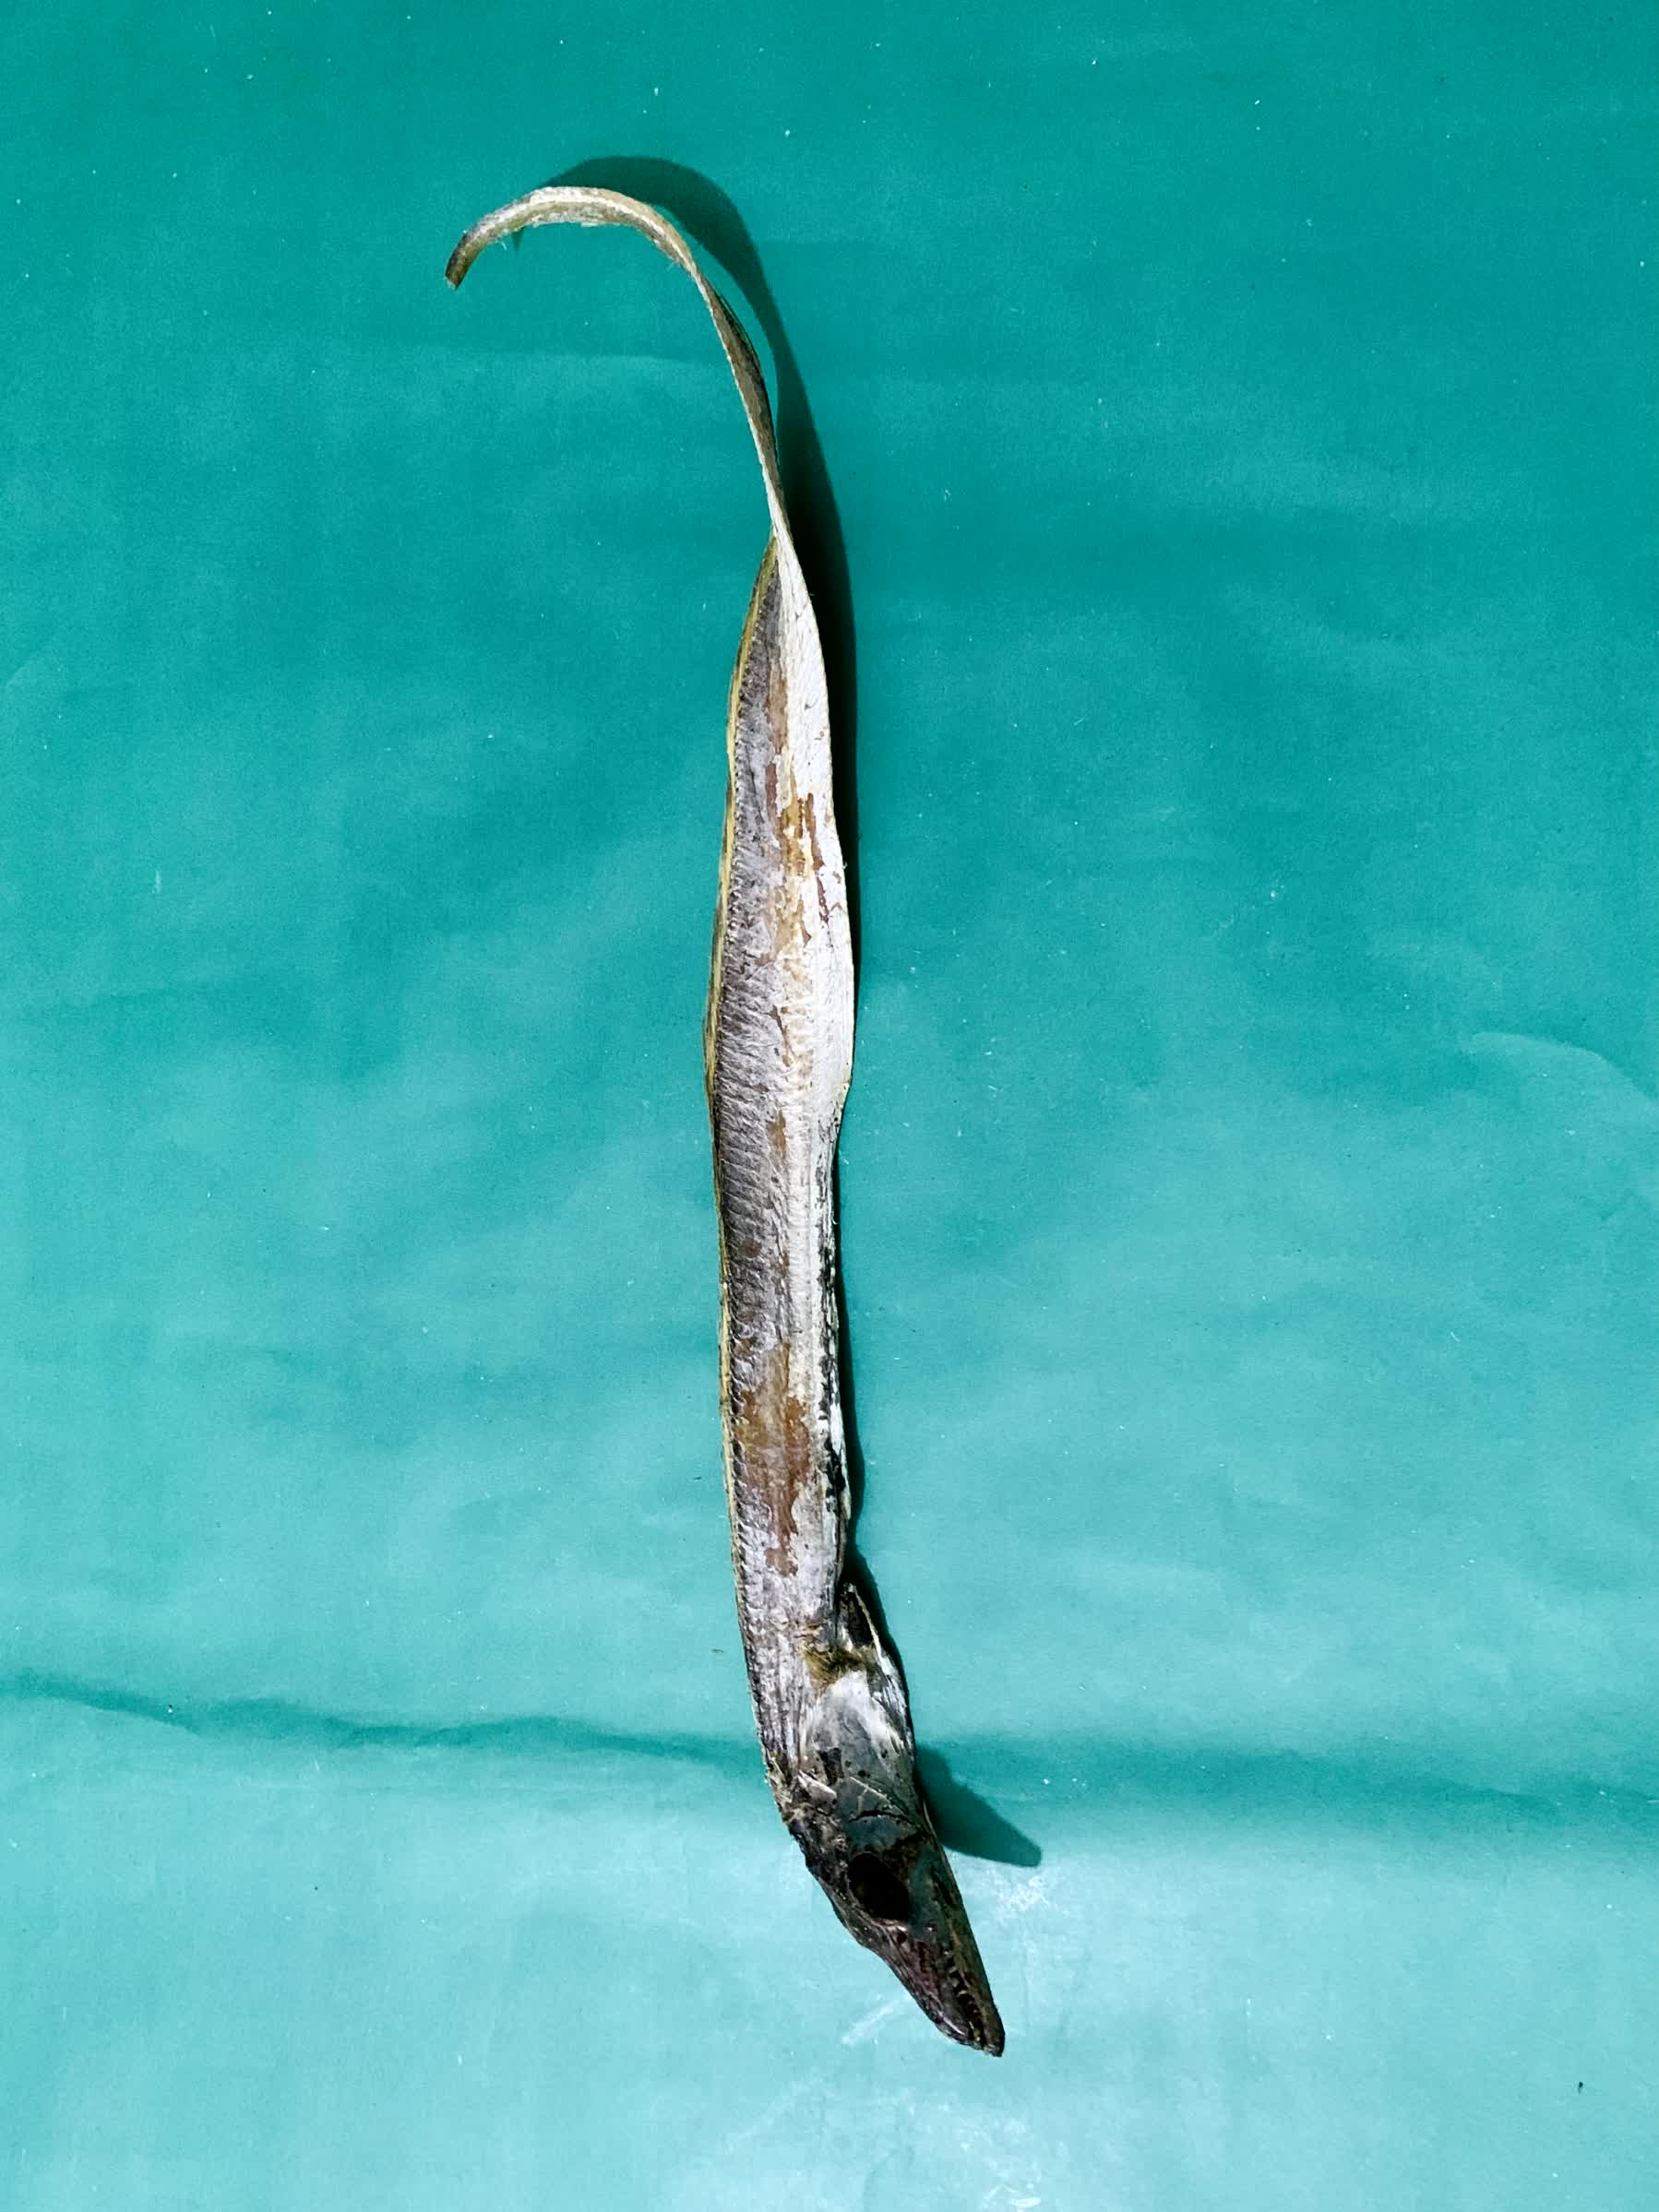
Species: Churi